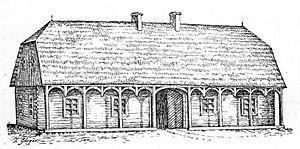
Zygmunt Gloger était un historien, archéologue, géographe et ethnologue polonais.